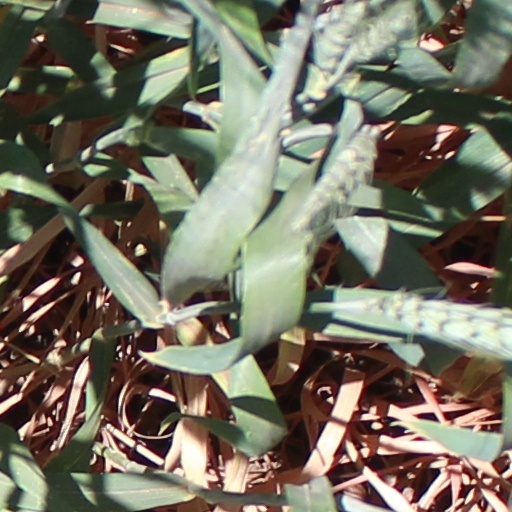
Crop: wheat